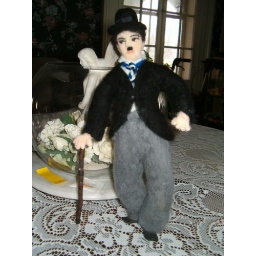
12&amp;quot; tall on wood platform. cane and shoes are sculpted in polymer clay. in clear plastic case. $190.00 plus shipping